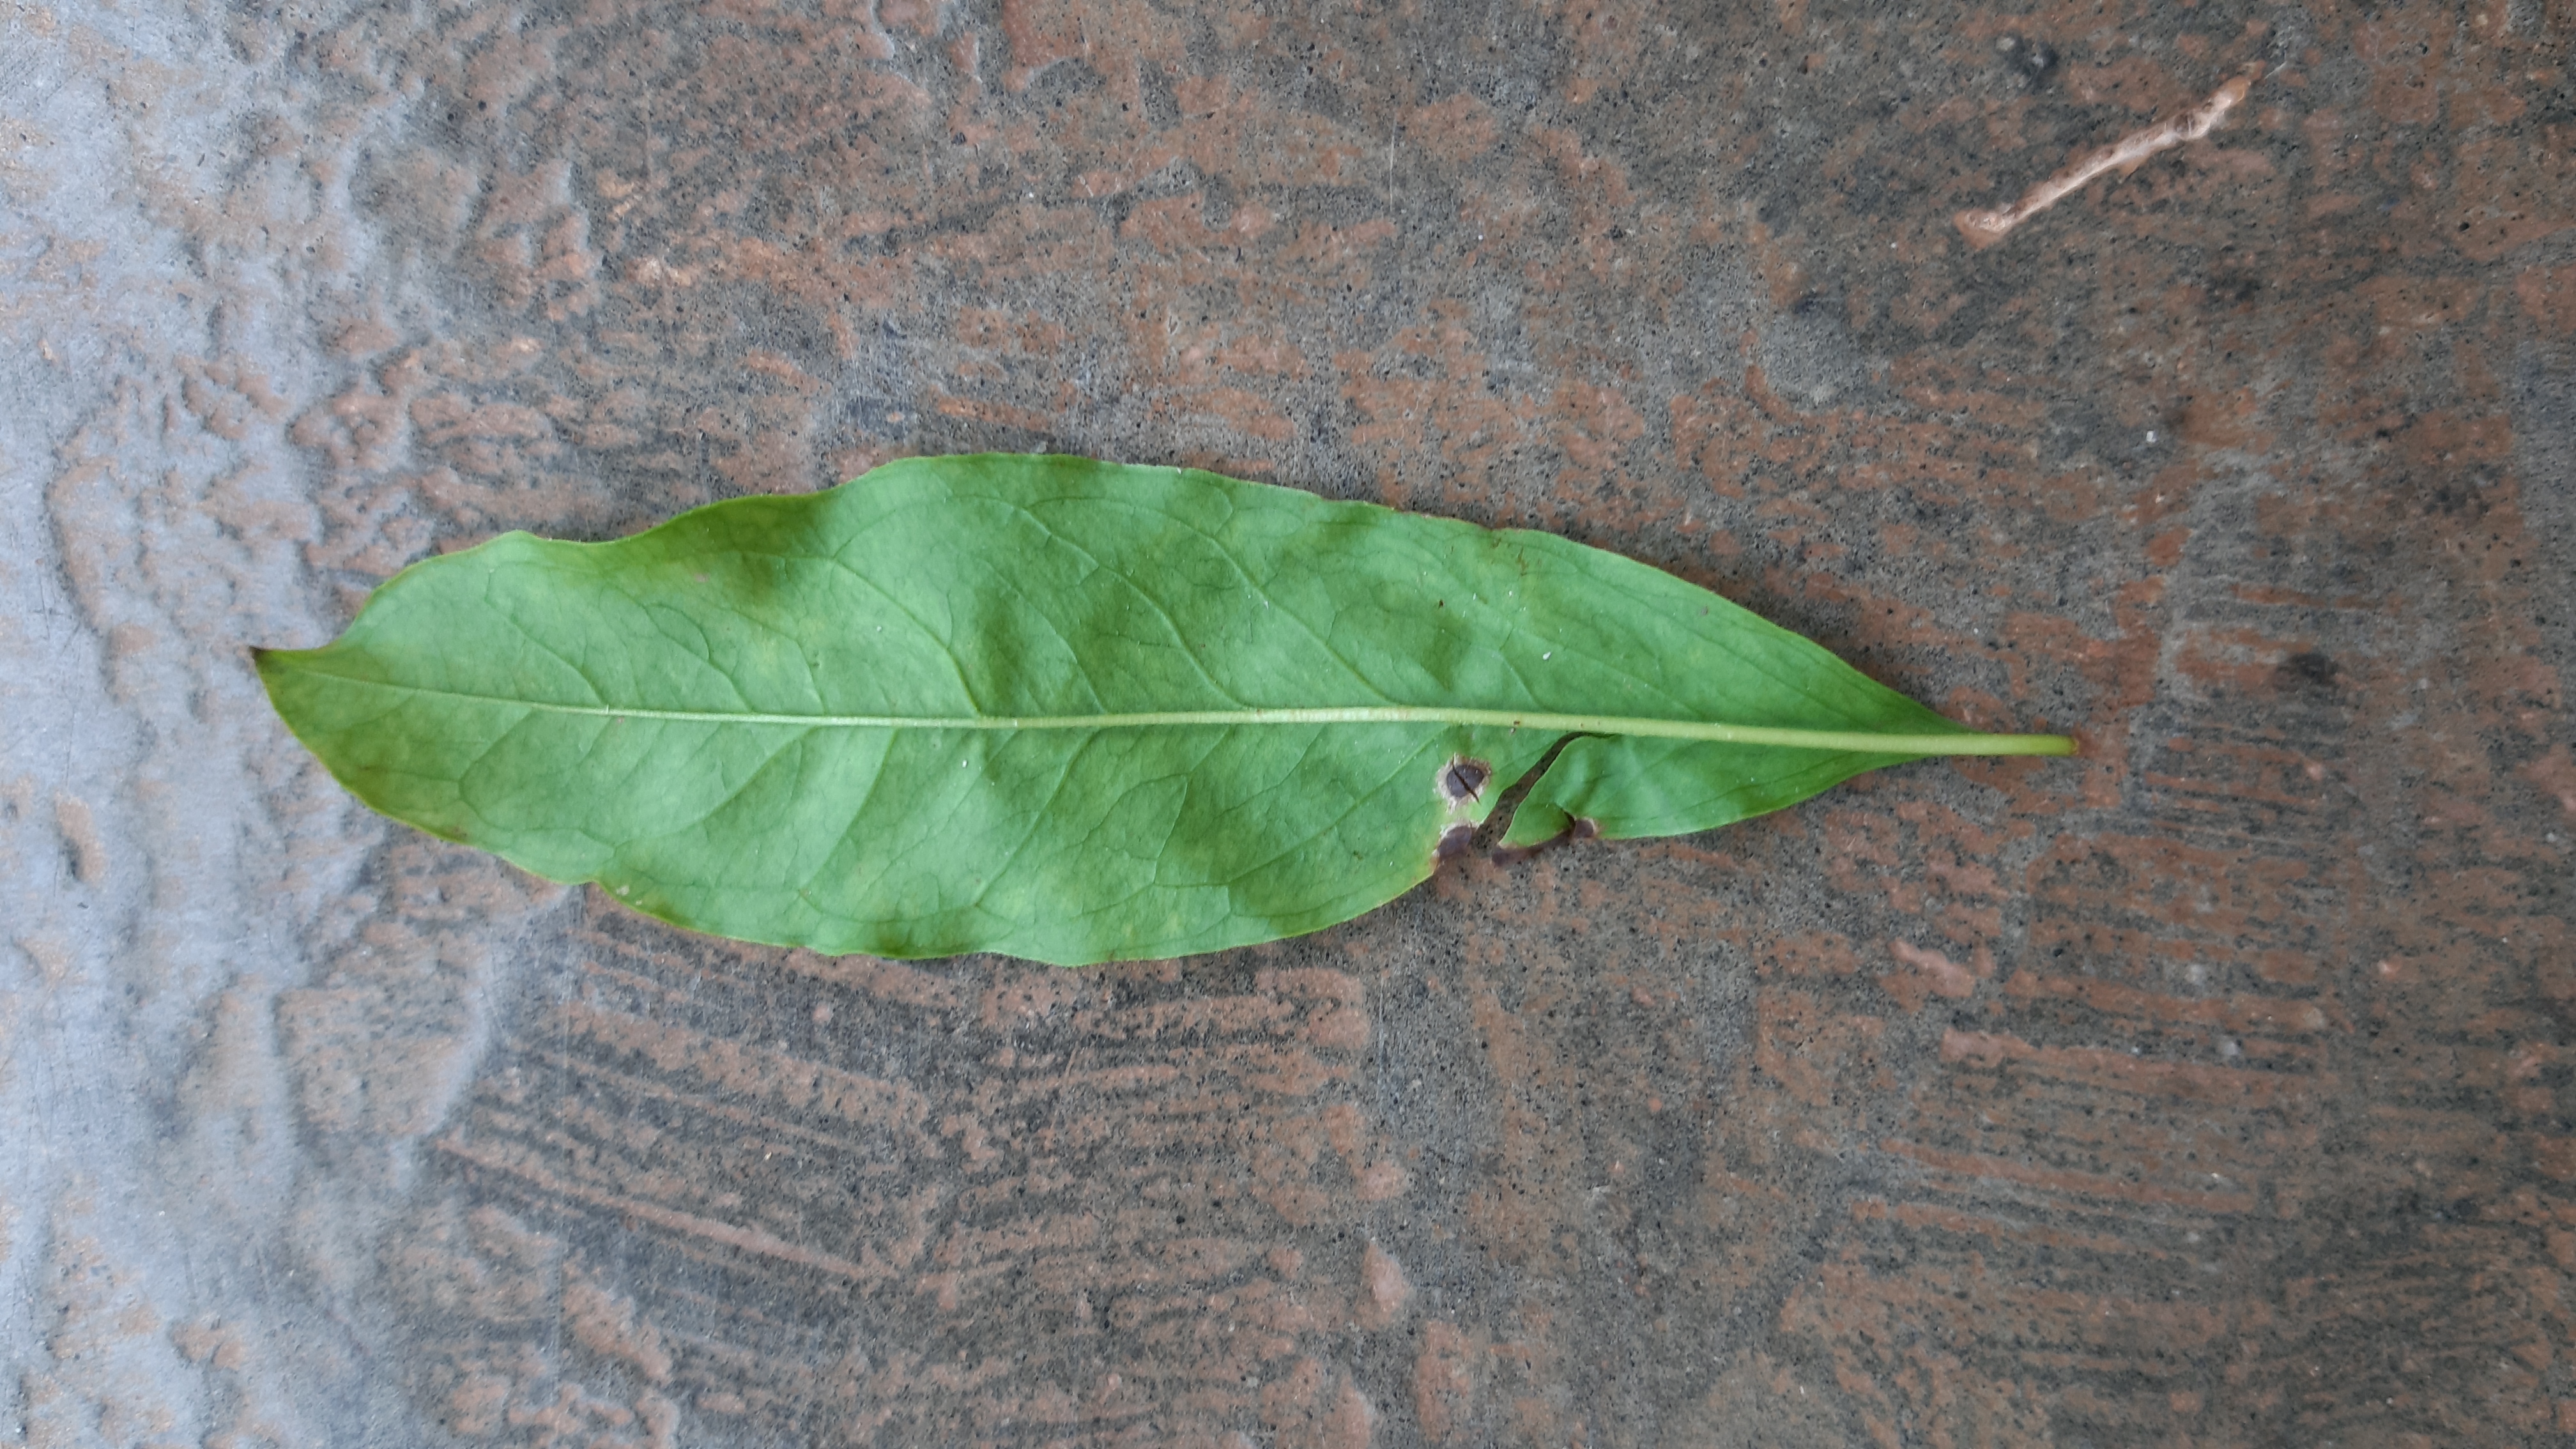
Plant: Pomoegranate